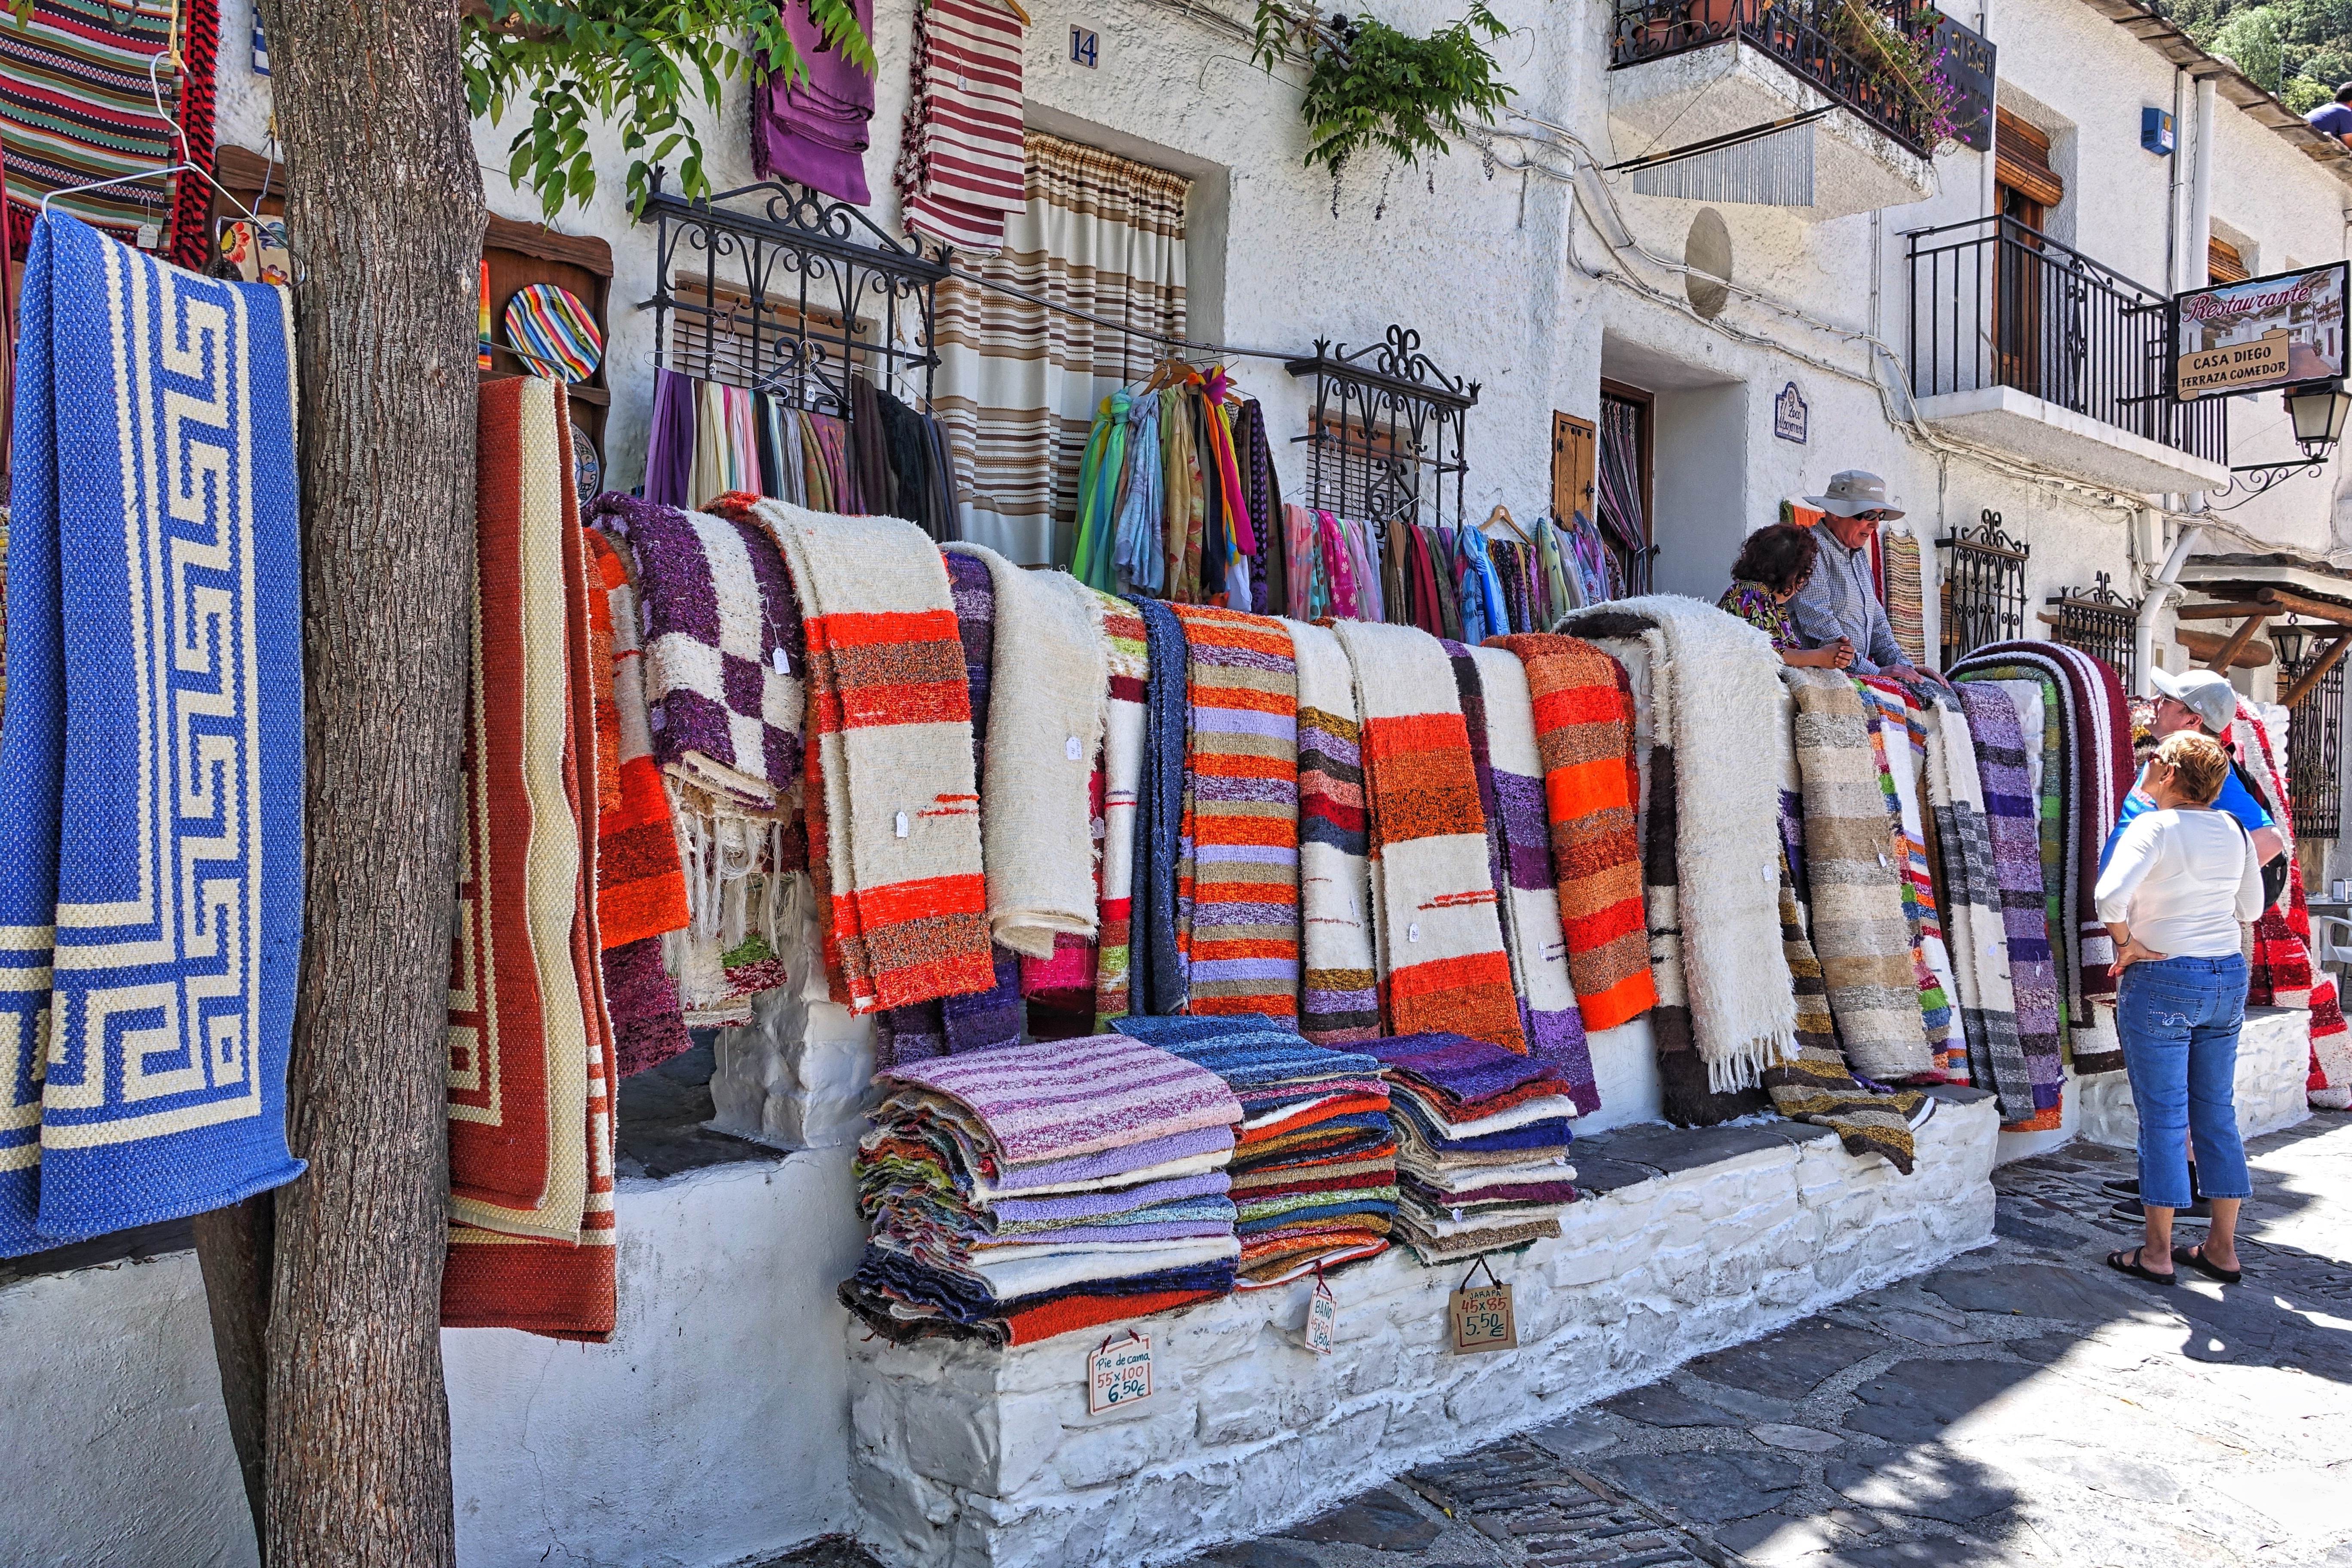
road, street, town, city, market, colorful, public space, art, handmade, handicraft, neighbourhood, indigenous, urban area, blankets, human settlement